The Examination of Savonarola

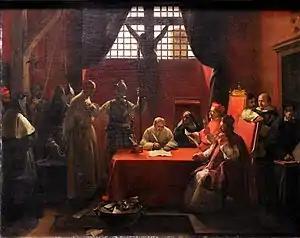
"The Examination of Savonarola" (1846) by François Marius Granet

The Examination of Savonarola is an 1846 oil on canvas painting by the French history painter François Marius Granet, showing the trial of Savonarola. It is now in the Musée des Beaux-Arts de Lyon.